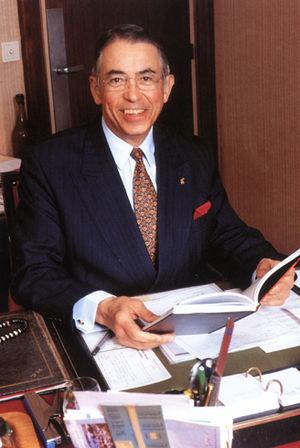
La Famille Camus est à la tête de la Maison de Cognac du même nom depuis cinq générations. En 1863, Jean-Baptiste Camus crée un consortium de vignerons pour offrir un Cognac de grande qualité sous la dénomination « La Grande Marque ».